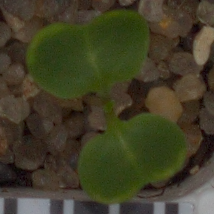
Label: charlock